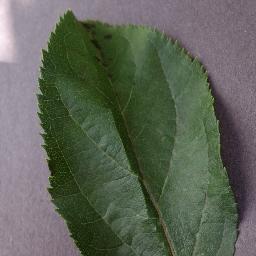
Label: Apple___Apple_scab